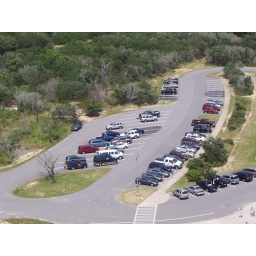
You can see my little blue truck allllll the way down in the parking lot if you look closely.